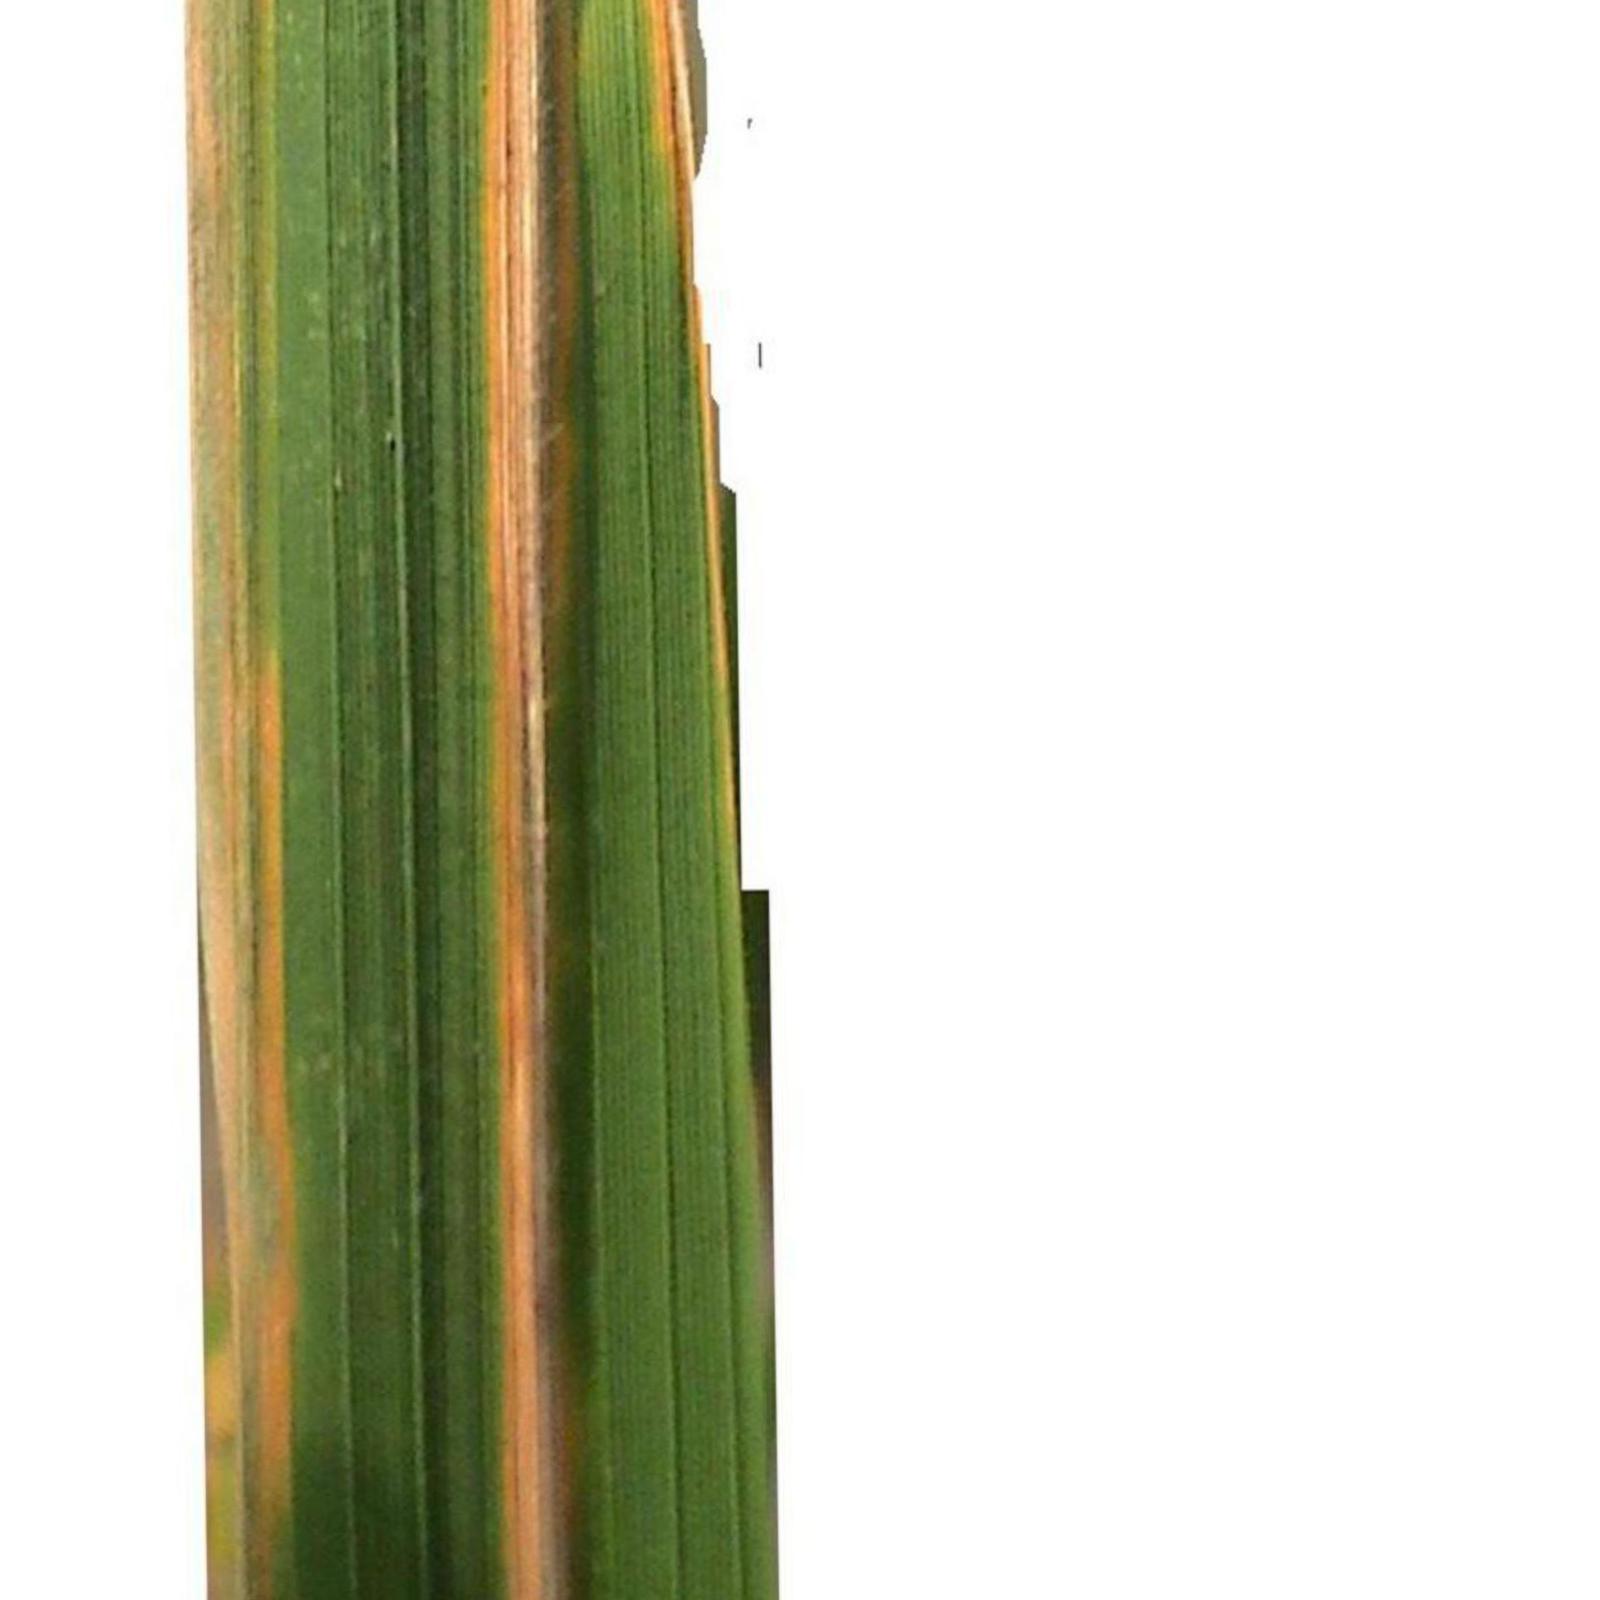
Nhãn: Bệnh Bạc lá (Bacterial leaf blight)